Magical Drop II

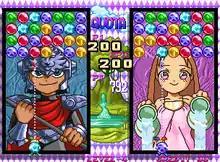
Gameplay screenshot showcasing a match between Chariot and Star

Like its predecessor, "Magical Drop II" is a puzzle game where the player takes control of one of several characters named after a tarot card, battling against computer-controlled opponents before facing the villainous Empress in a final encounter. Gameplay is similar to the first entry albeit with improvements; the objective is to clear the screen from a stack of constantly advancing colored 'drops' that descend from the top of the playfield. Drops can be picked up and dropped by the player's character, which is placed at the bottom of the screen, and they disappear when three or more of the same color are put together on a single column. Chains are formed either when a single drop caused a chain reaction or when more than one group of drops are cleared in quick succession. Forming chains cause the opponent's stack to descend faster.